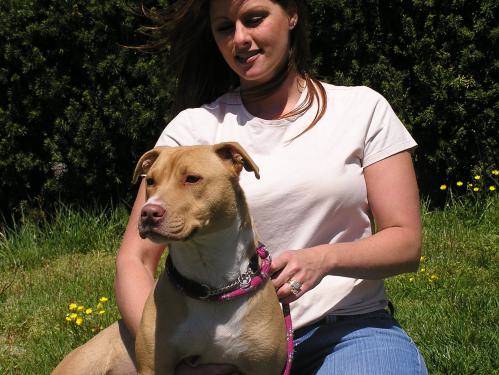
Label: dog